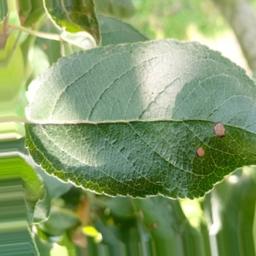
Label: Alternaria